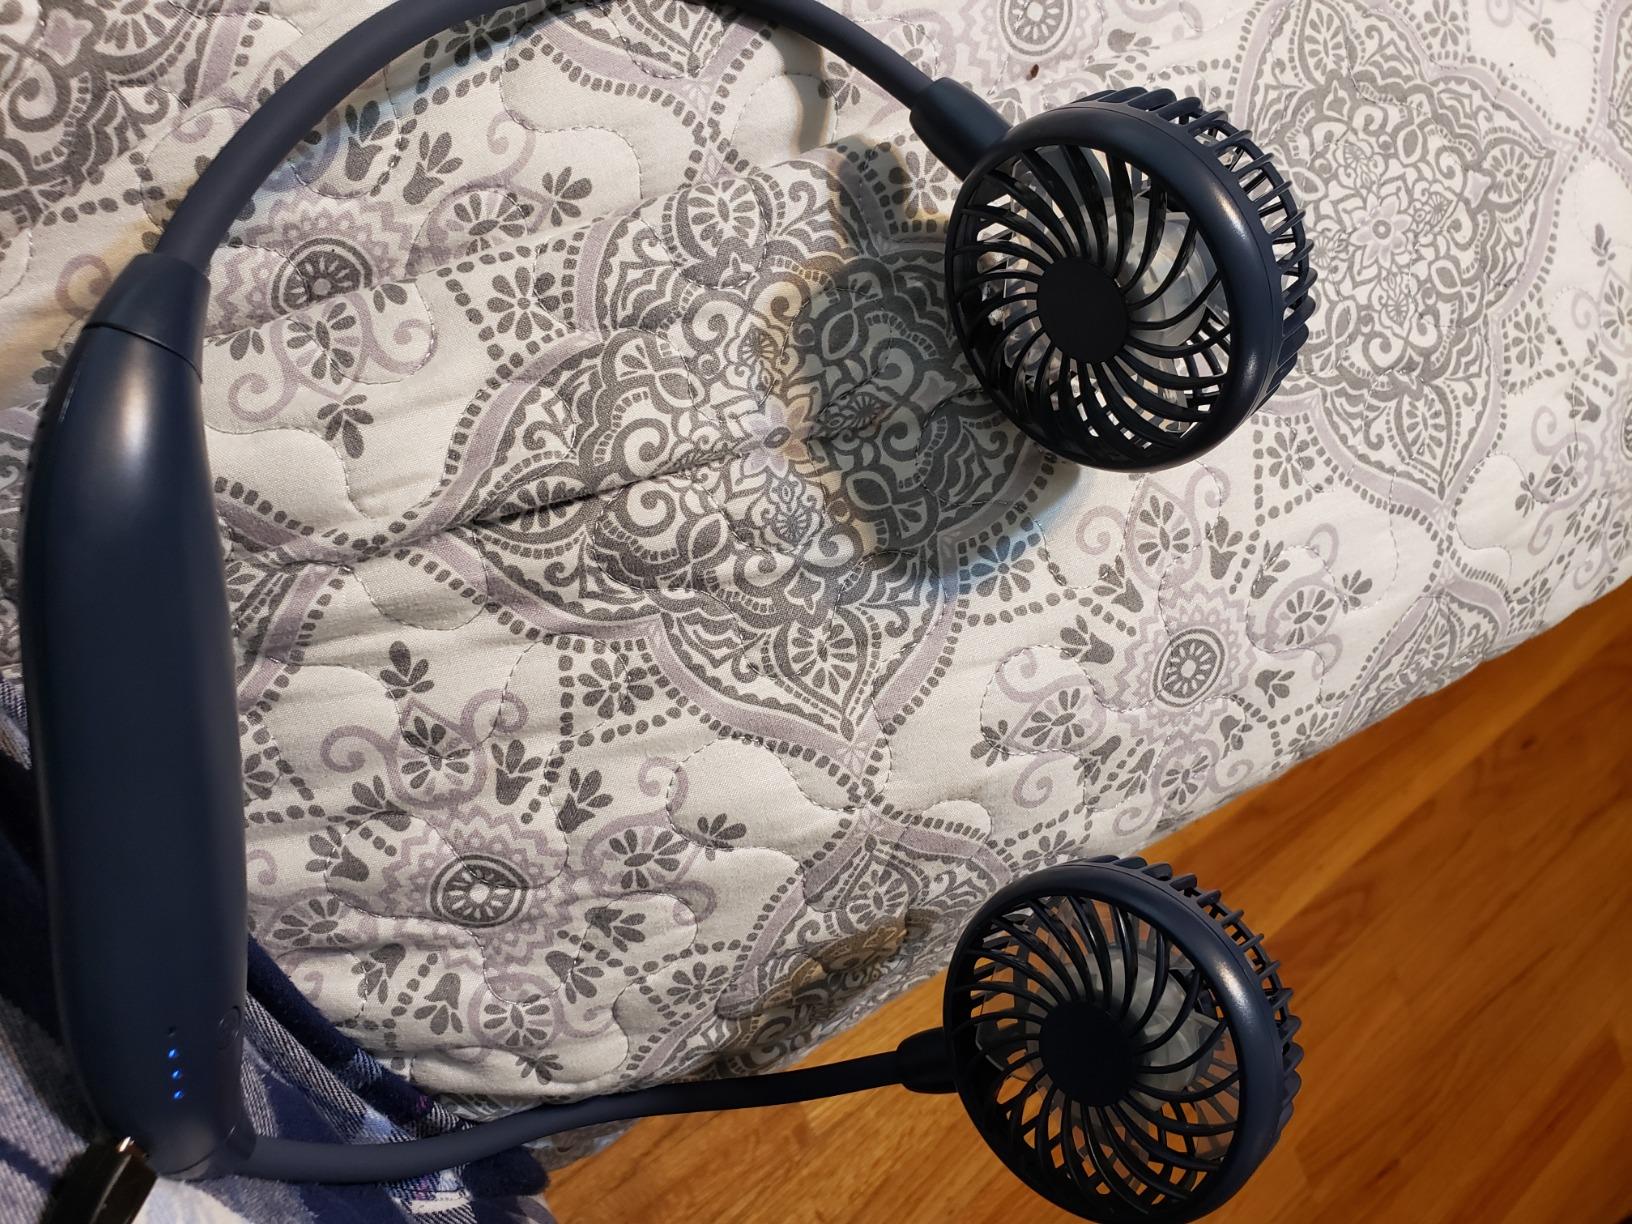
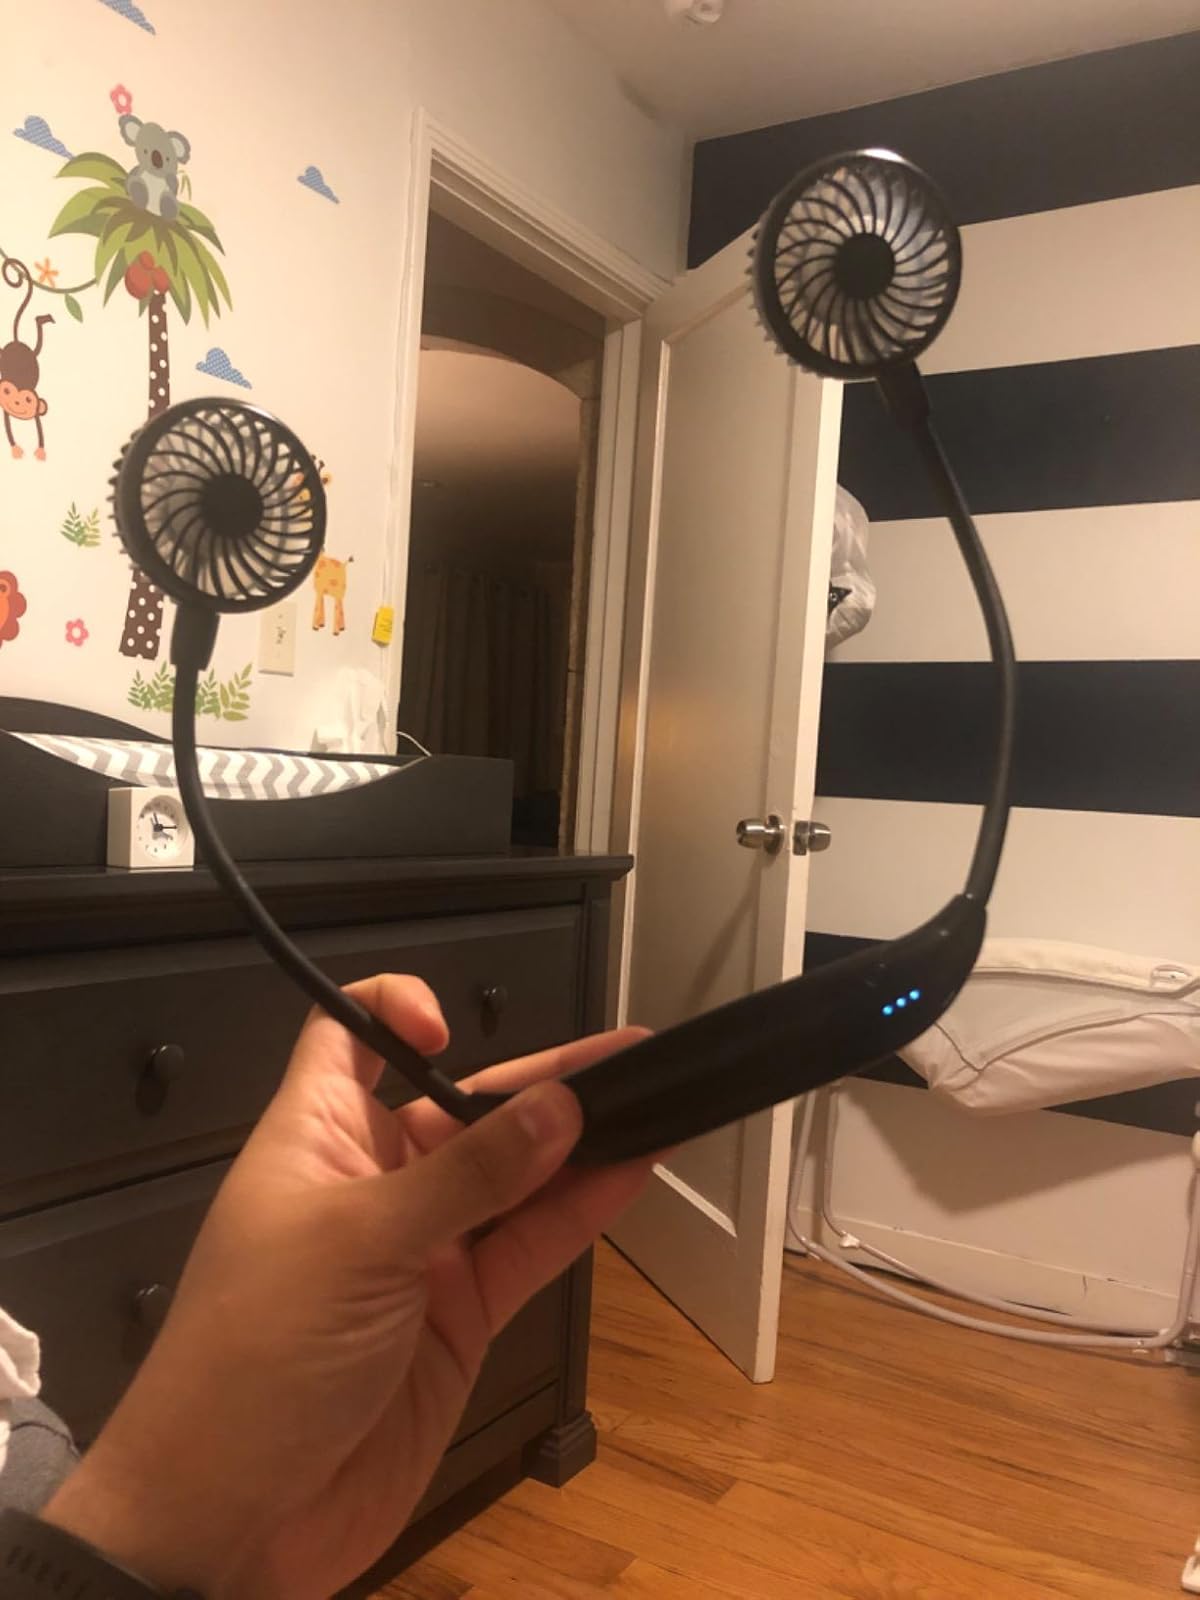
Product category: fan
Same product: no